Megan Brennan

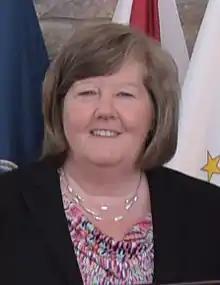
Brennan in 2015

Megan Jane Brennan (born c. 1962) served as the seventy-fourth postmaster general of the United States. Brennan became the first woman to hold the office when she assumed the position on February 1, 2015.